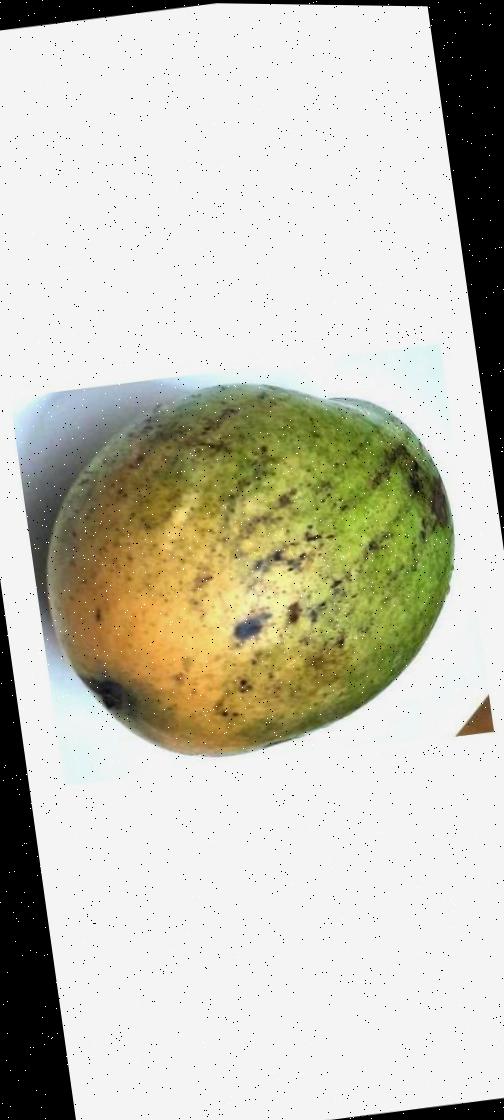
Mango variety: Rupali